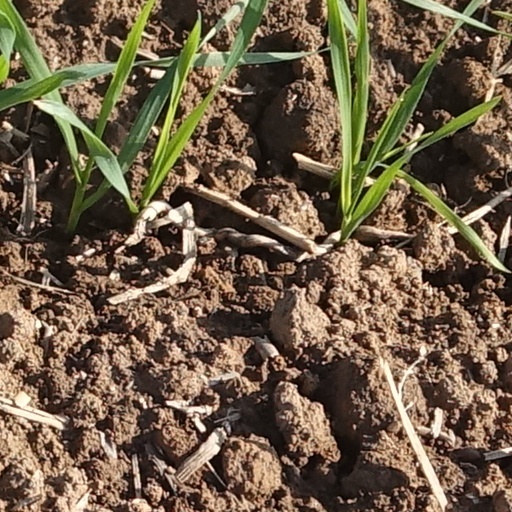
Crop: wheat